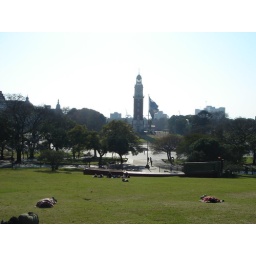
The British gave this clock tower to the Argentinian people in 1910.